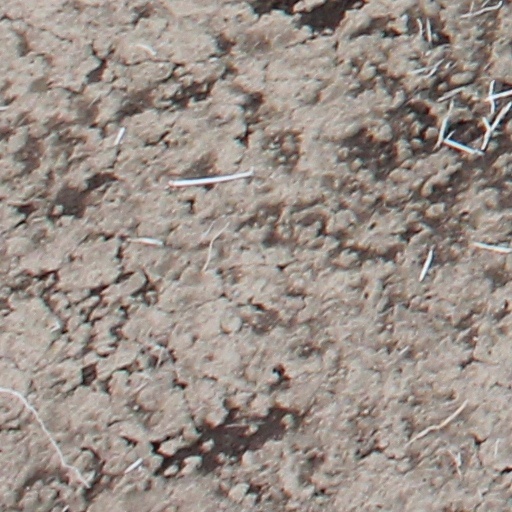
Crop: wheat